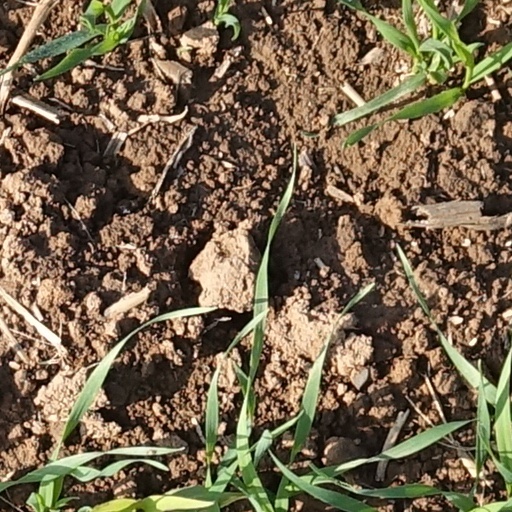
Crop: wheat